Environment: real
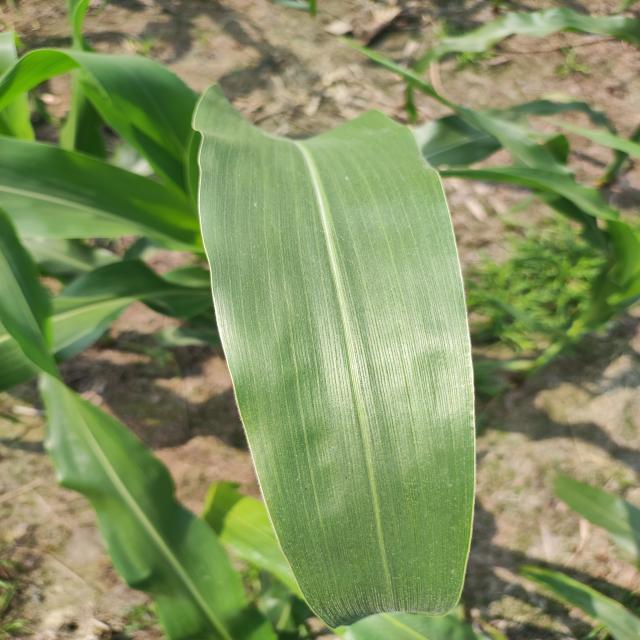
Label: healthy